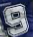
Number: 9